David Geringas

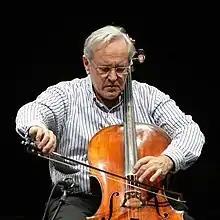

David Geringas (born 29 July 1946 in Vilnius) is a Lithuanian cellist and conductor who studied under Mstislav Rostropovich. In 1970 he won the gold medal at the International Tchaikovsky Competition. He also plays the baryton, a rare instrument associated with music of Joseph Haydn.